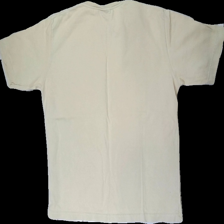
View: back
Type: T-shirt
Category: Men
Brand: Not in the list
Brand text on label: emilio
Colors: Beige
Material: 100% cotton
Cut: Regular
Size: XL
Season: All
Stains: Major
Price range: <50
Recommended usage: Recycle